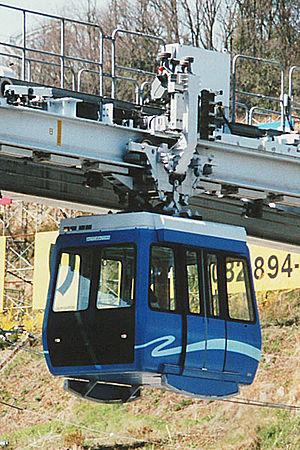
La ligne Skyrail Midorizaka est une ligne de transport hectométrique à Hiroshima au Japon. Elle est exploitée par la compagnie Skyrail Service.